Samurai Taisen

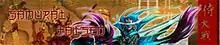

is an online MMORTS developed and published by PST Team, a small indie developer team based in Surabaya, Indonesia. "Samurai Taisen" has undergone one pre-testing at December 7, 2012. The game was released on May 6, 2013 as a web browser game and was described by the development team as a combination of both MMORTS and Visual novel aspects to a game.